Weston-super-Mare Tramways

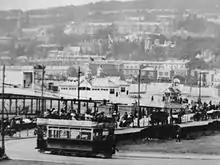
Double-deck car number 1

16 cars were in service in 1903, but this was soon reduced to 12 but increased again to 14 in 1927. This gave the fleet three different types of car. The largest group were 12 double-deck cars. The driver operated from an open platform which also gave access to the enclosed lower deck and open upper deck. On 10 September 1903 a storm caused the sea to flood part of the town. A yacht was blown onto the sea front where it got entangled in the overhead wires, and water caused serious damage to four of the double deck cars. These were taken out of service and sold to the Swansea Tramway which had the facilities to repair them. They were not replaced at Weston-super-Mare and the numbers of the surviving double-deck cars were changed to fill up the gaps left in the number sequence.